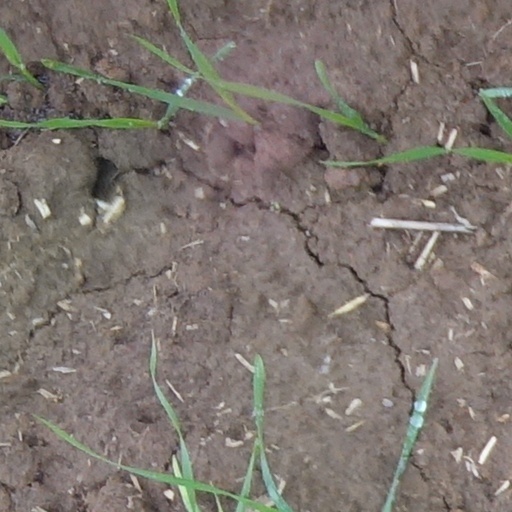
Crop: wheat